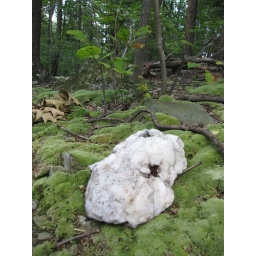
Large quartz rock on a bed of moss in Catoctin Mountain Park.